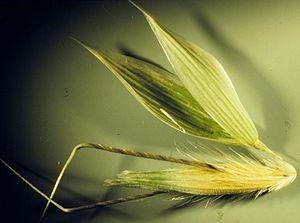
En botanique, une arête, ou familièrement « barbe », est un prolongement en pointe des glumes ou de la glumelle inférieure chez certaines espèces de Poaceae. Les organes pourvus d'une arête sont dits « aristés ». Ceux qui en sont dépourvus sont dits « mutiques ».